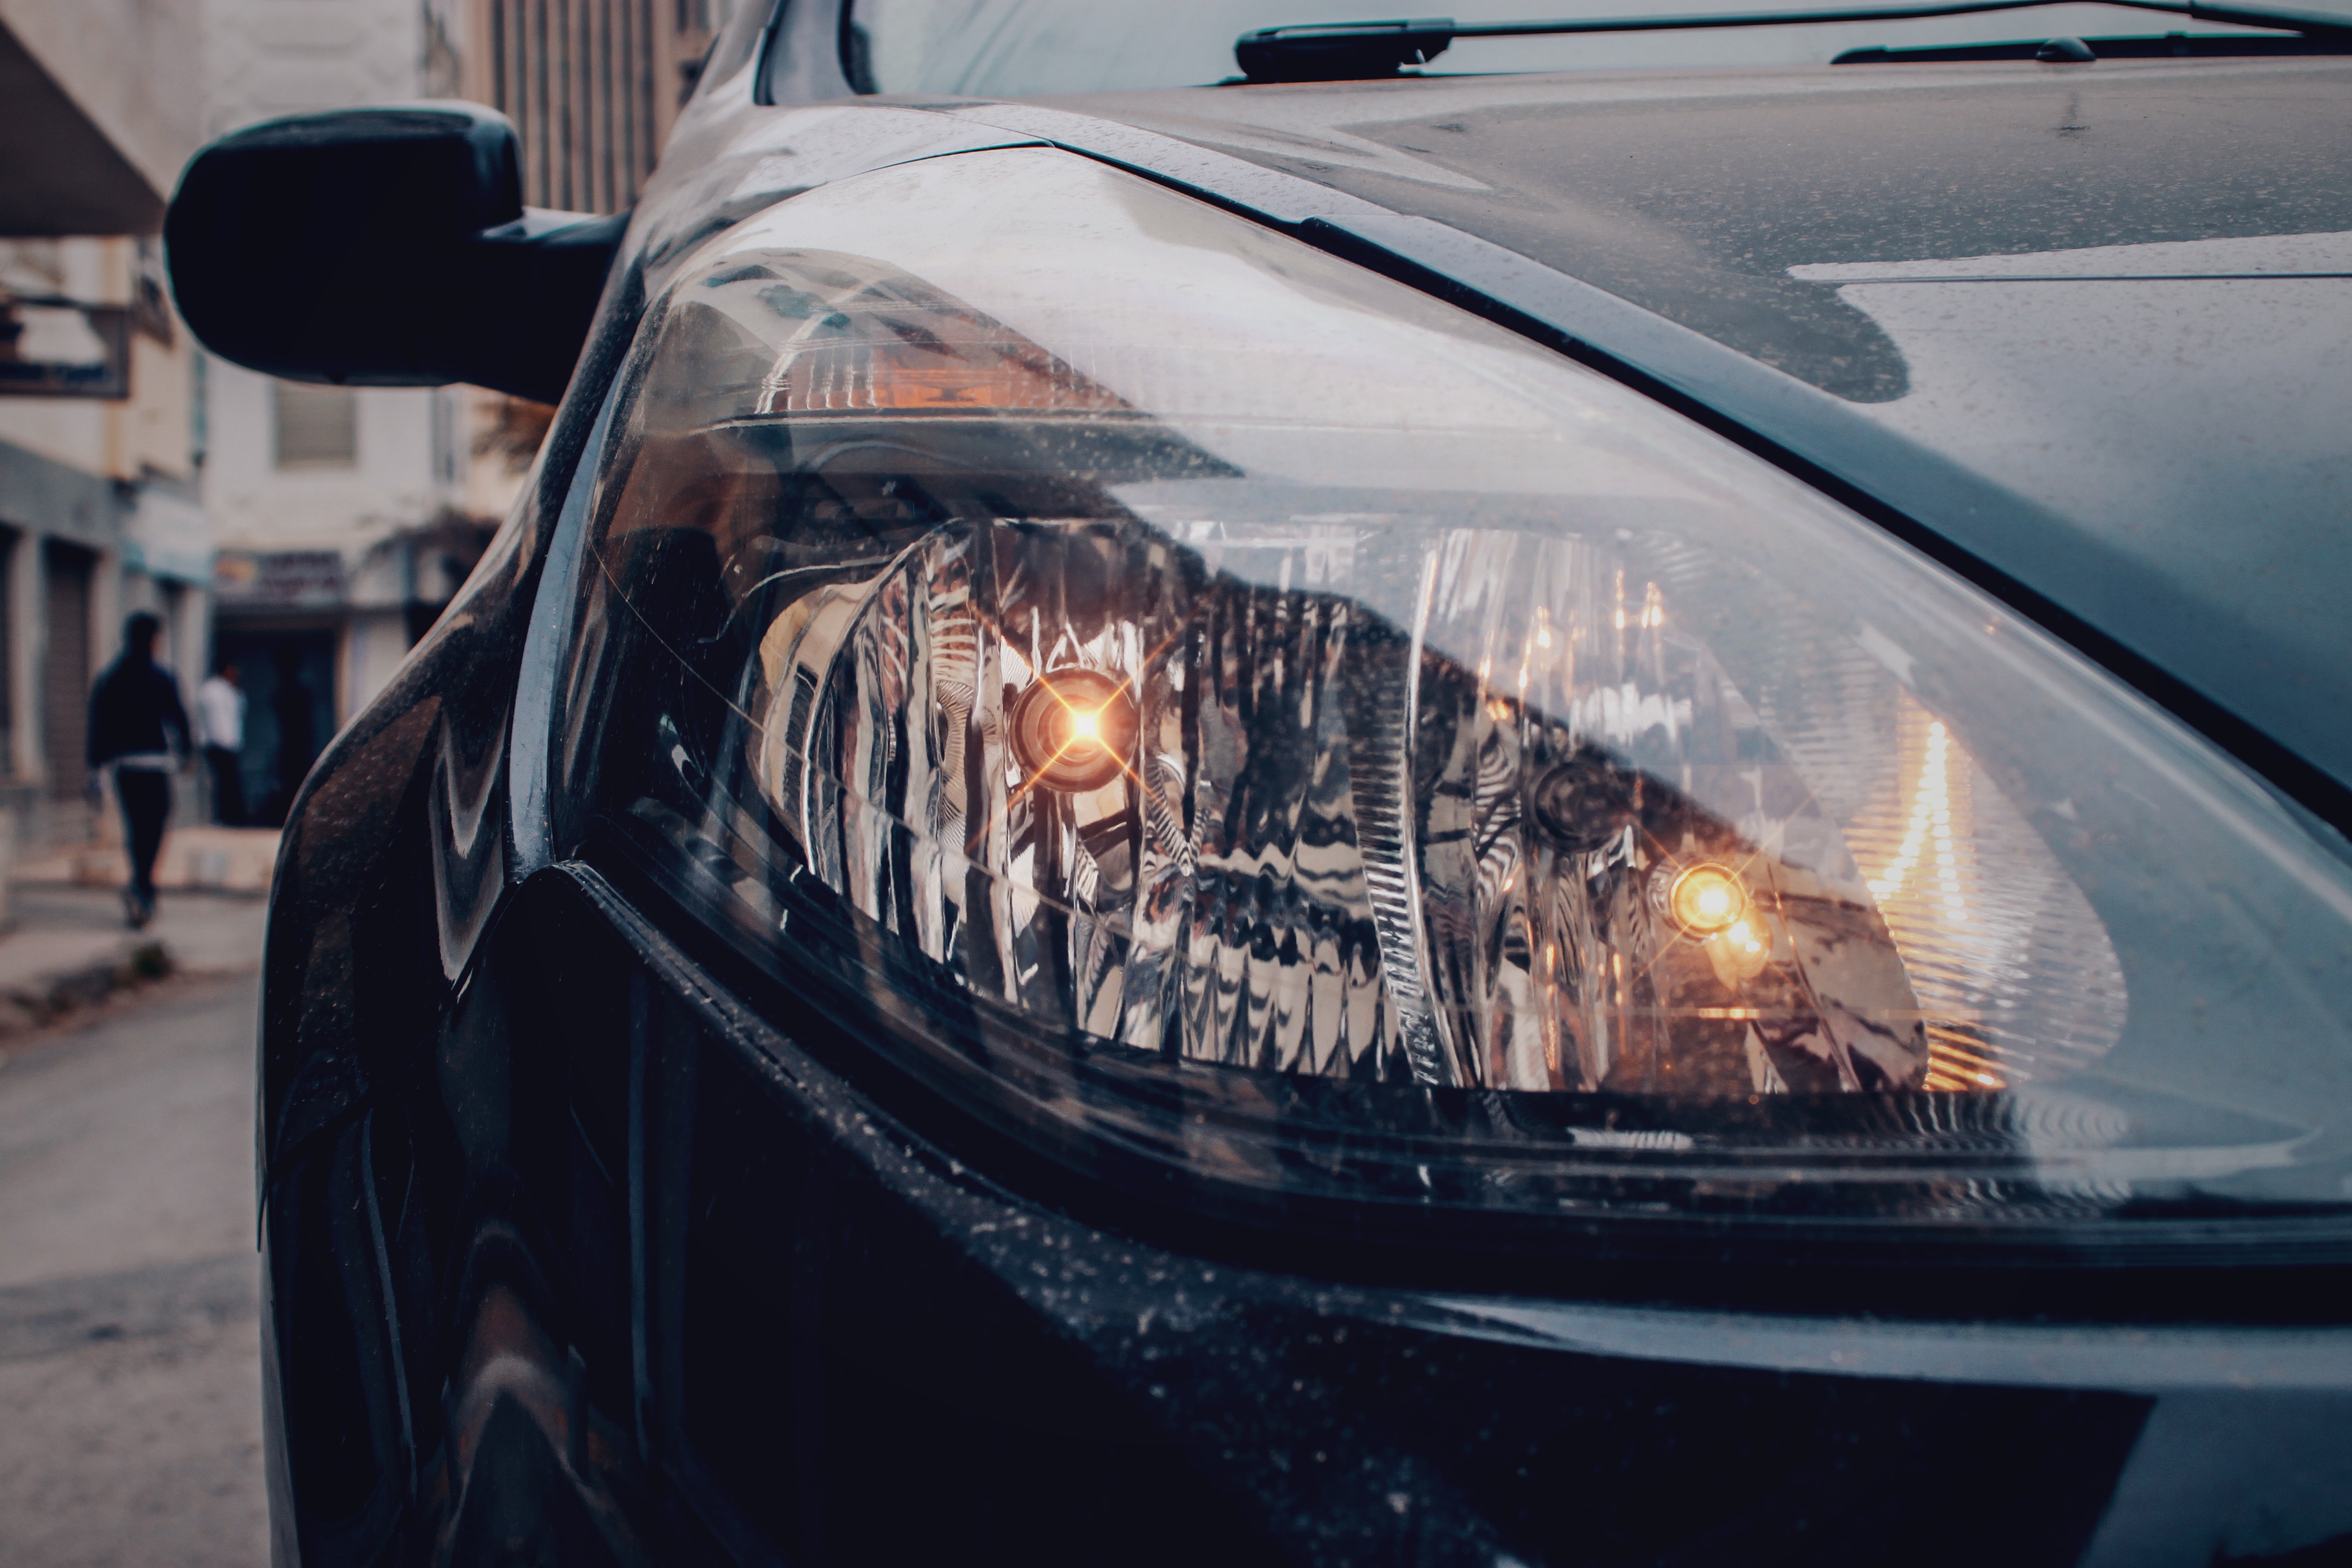
land vehicle, vehicle, car, headlamp, automotive lighting, light, auto part, Automotive fog light, hood, compact car, ford motor company, hatchback, compact mpv, sport utility vehicle, supermini, Mitsubishi grandis, mitsubishi, hybrid vehicle, sedan